Larry Bird

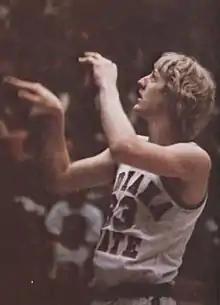
Bird warming up for Indiana State

The game achieved the highest-ever television rating for a college basketball game, in large part because of the matchup between Bird and Spartans' point guard Earvin "Magic" Johnson, a rivalry that lasted throughout their professional careers. Despite failing to win the championship, Bird earned numerous year-end awards and honors for his outstanding play, including the Naismith College Player of the Year Award. For his college career, Bird averaged 30.3 points, 13.3 rebounds, and 4.6 assists per game, leading the Sycamores to an 81–13 record during his tenure. Bird also appeared in one game for the baseball team, going 1-for-2 with 2 RBI. He graduated in 1979 with a Bachelor of Science degree in physical education.